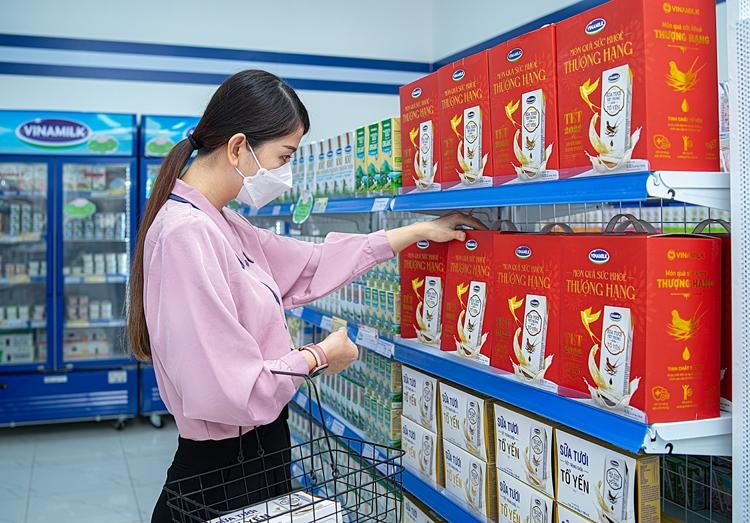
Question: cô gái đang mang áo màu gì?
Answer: cô gái mang áo màu trắng